Bhupatindra Malla

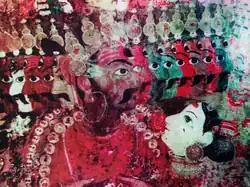
Detail of the 18th-century fresco inside the royal palace with the illustration of Bhupatindra Malla and his queen Vishva Lakshmi in the form of Shakti–Shiva Vishvarupa (the universal form of Shiva and his consort).

Above the main entrance to the palace, there was a glassed lattice window which was locally known as "Nhékanjhya". Hence, the palace was also called ""Nhékanjhya Lyākū"". Bhupatindra Malla had received the pane of glass as a gift from a Mughal emperor. The glass was considered rare and valuable in Nepal at the time and was an object of wonder for the people and thus Bhupatindra Malla placed the glass pane on the principal latticed window of his palace for everyone to see. This window has often been dubbed as the first use of glass pane on a window in Nepal. Both the glass piece and the window itself were lost after the earthquake of 1934 destroyed the palace.